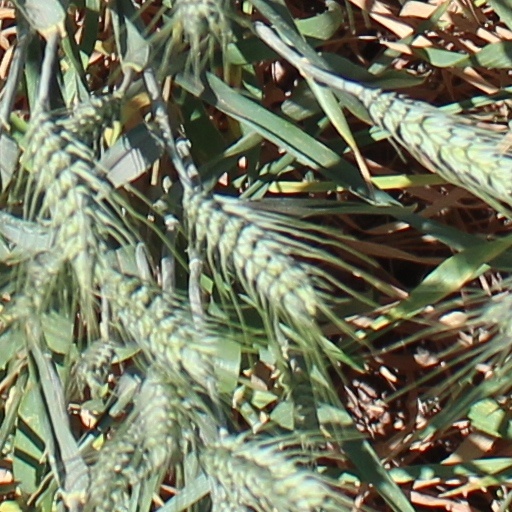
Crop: wheat